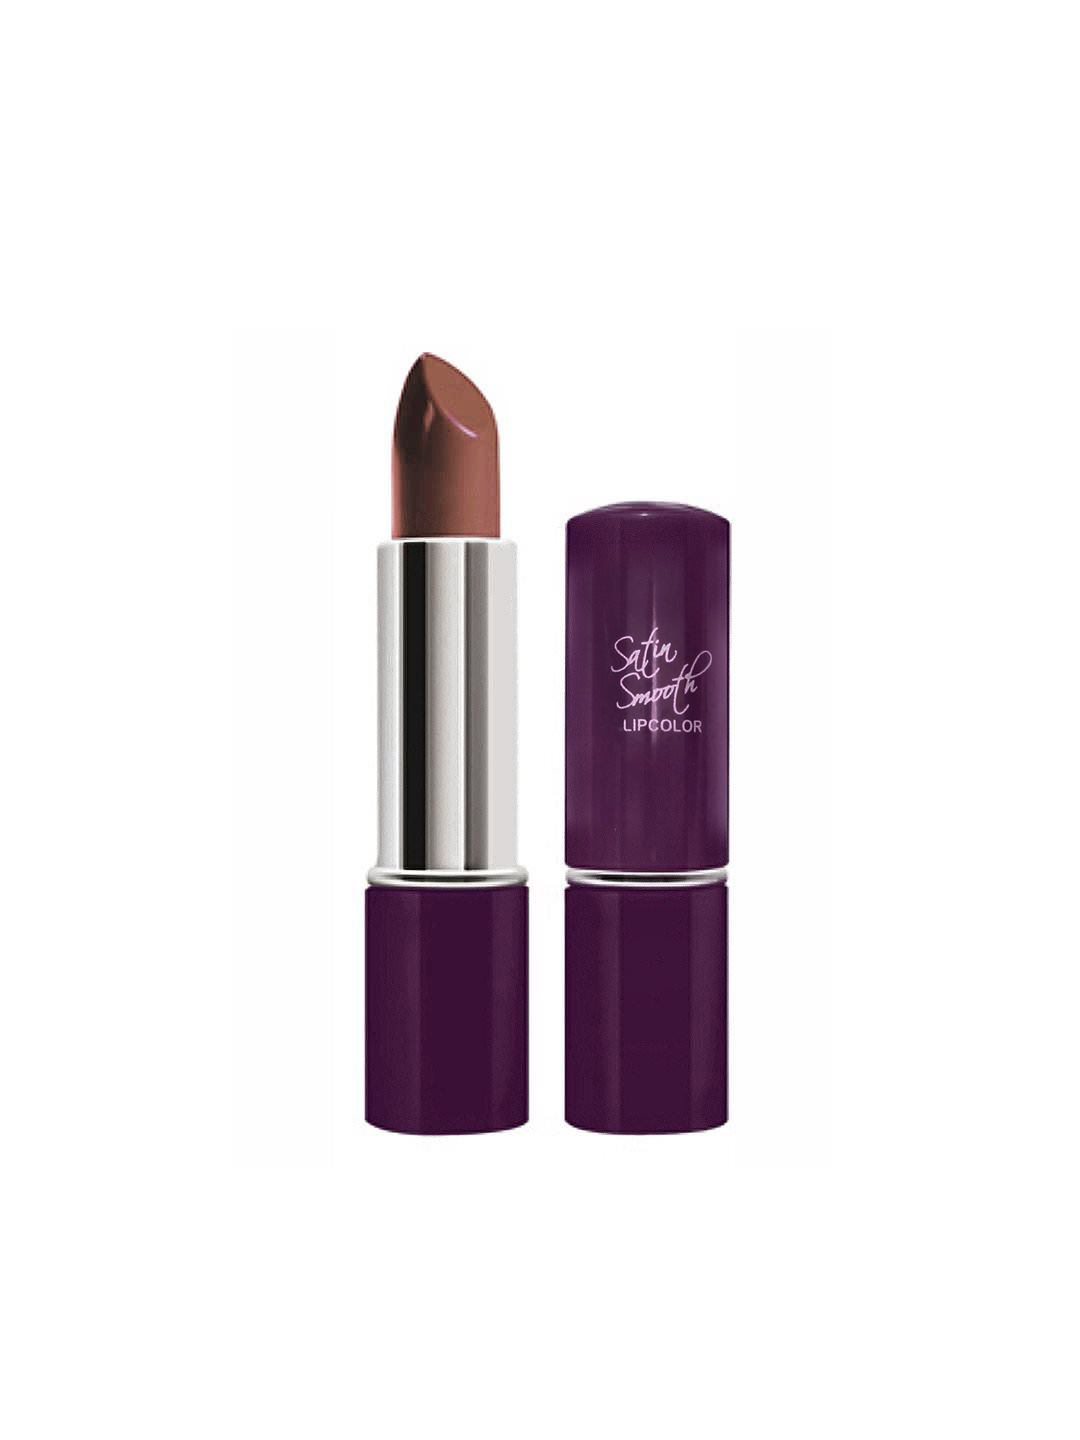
Streetwear Satin Smooth Mocha Brown Lipcolor 22
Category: Personal Care / Lips / Lipstick
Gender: Women
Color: Brown
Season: Spring 2017
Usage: Casual